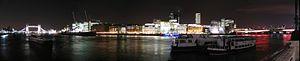
L’expression pollution lumineuse désigne à la fois la présence nocturne anormale ou gênante de lumière et les conséquences de l'éclairage artificiel nocturne sur la faune, la flore, la fonge, les écosystèmes ainsi que les effets suspectés ou avérés sur la santé humaine.